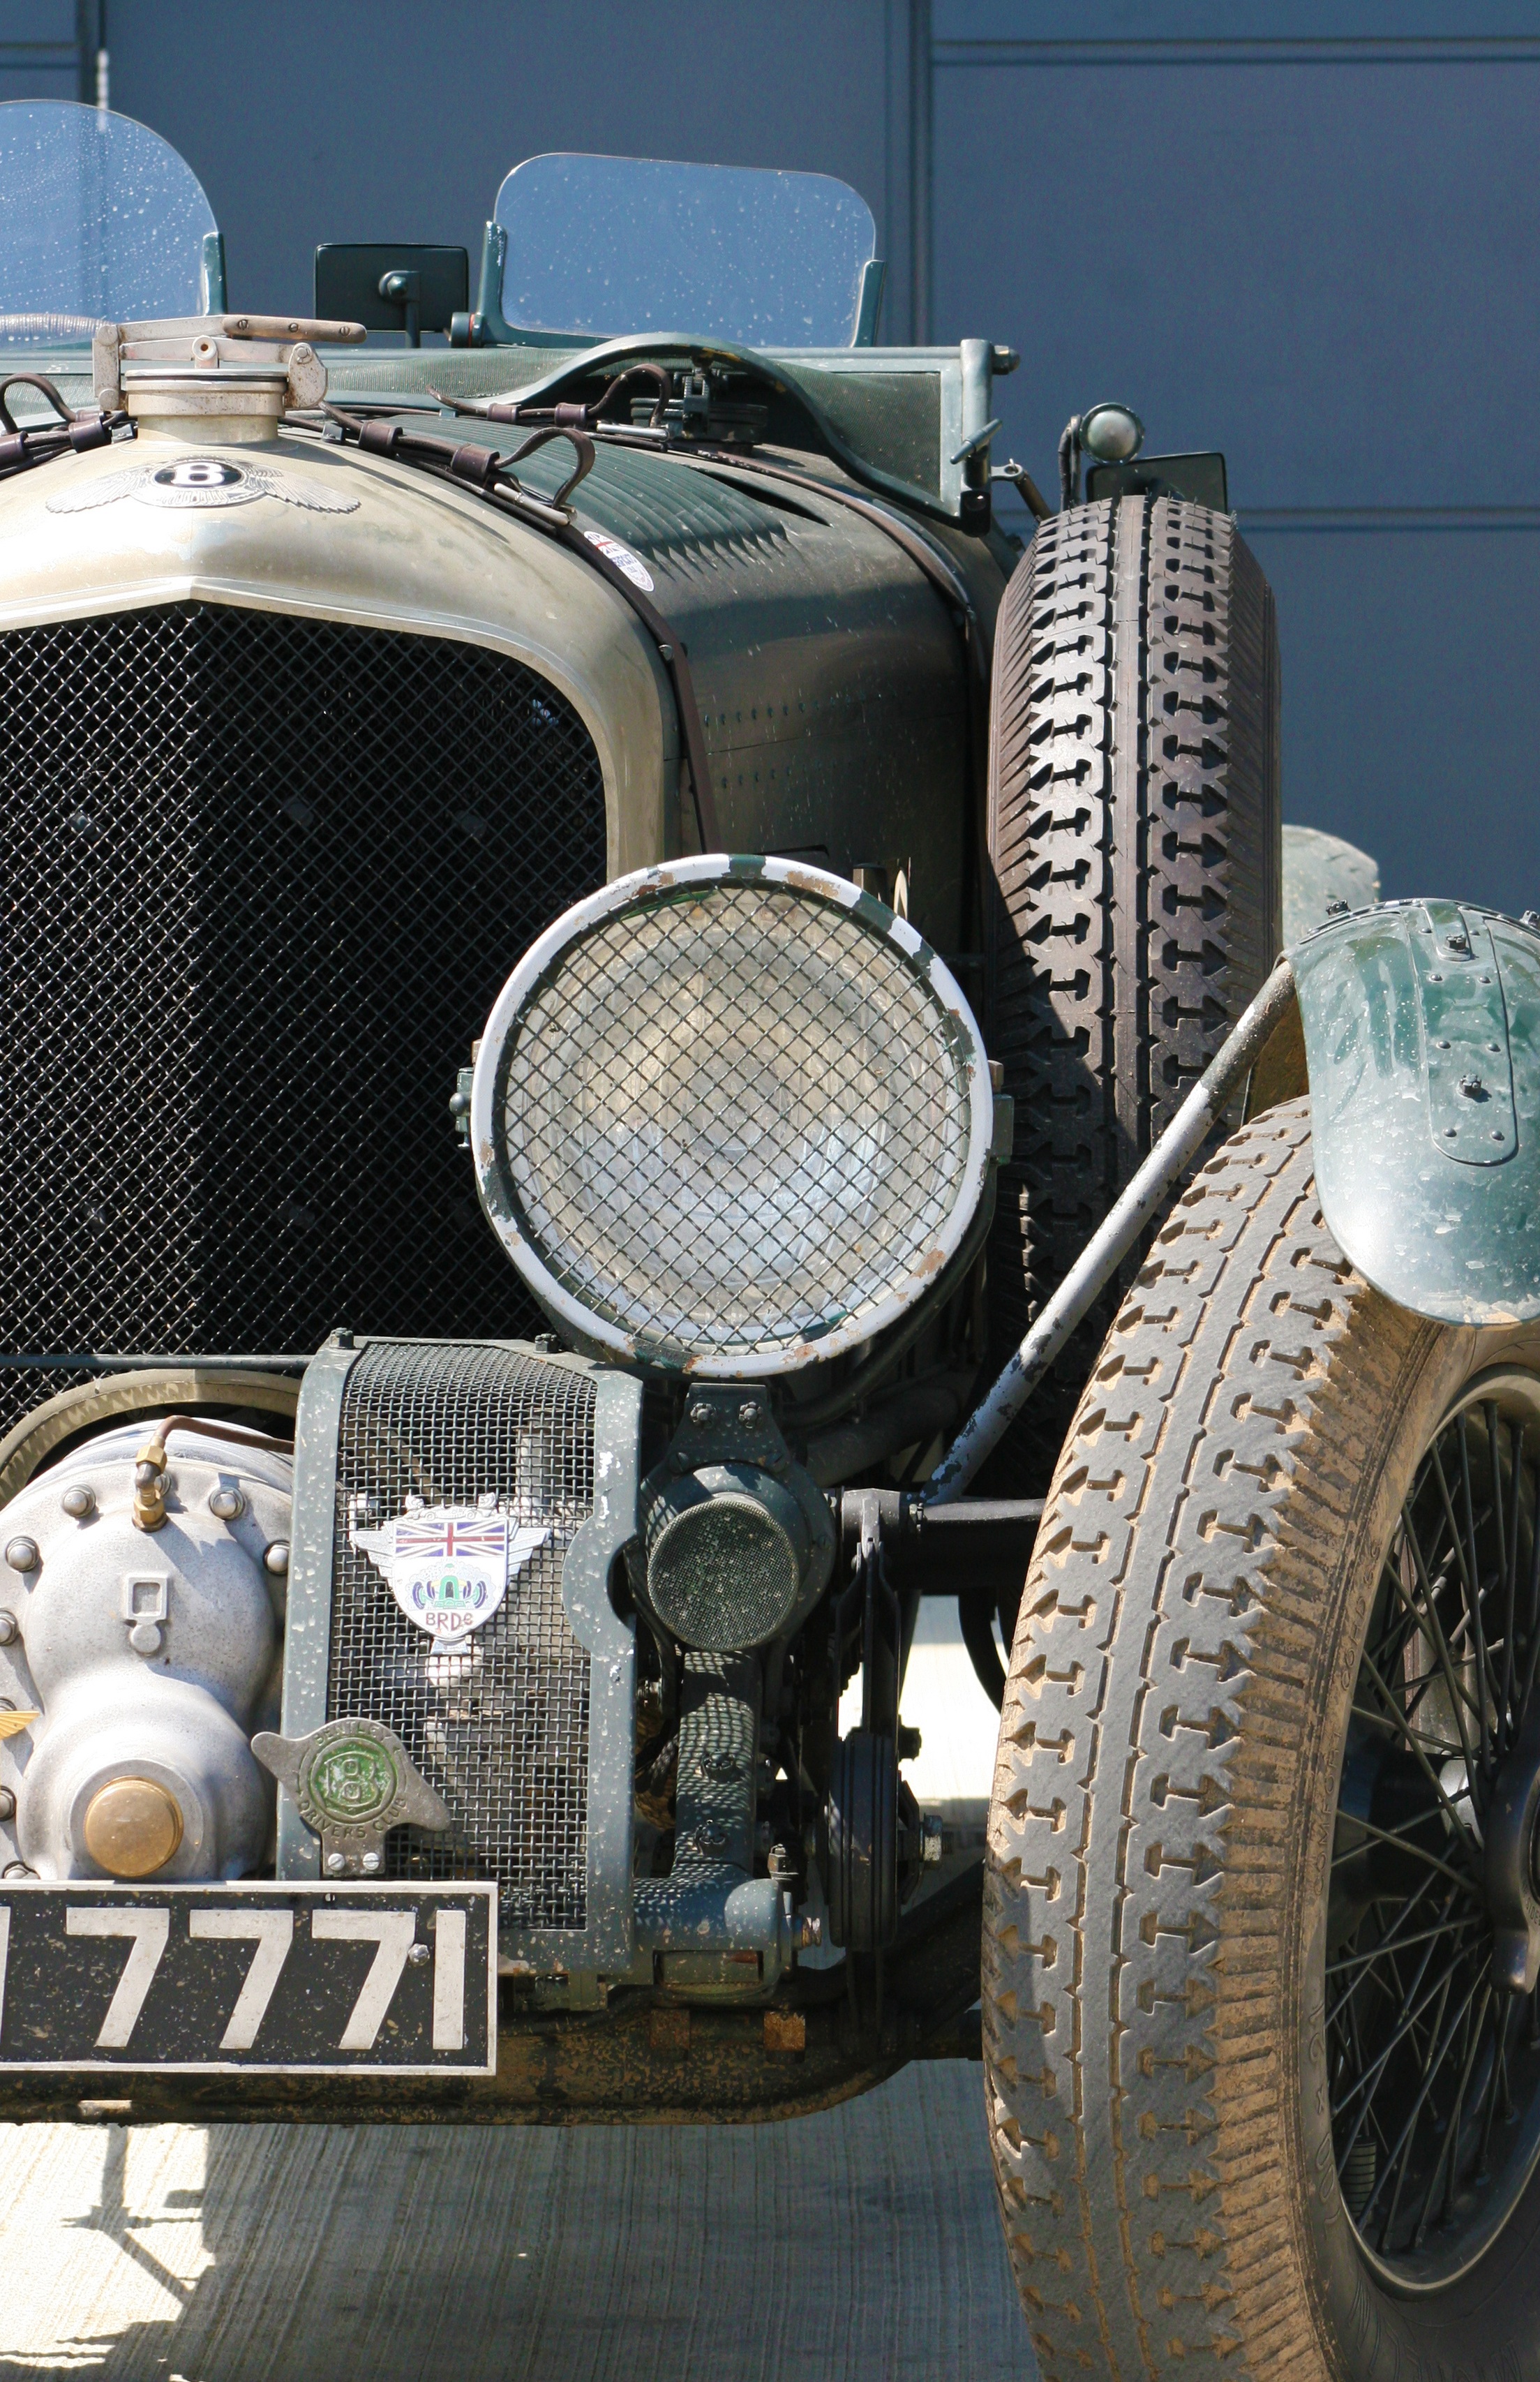
car, vintage, wheel, automobile, vehicle, drive, garage, headlight, historic, grille, sports car, motor vehicle, vintage car, headlamp, race car, race, power, mechanical, tires, engine, radiator, classic, bentley, tyres, supercharger, antique car, racing car, chassis, hot rod, axle, land vehicle, touring car, blower bentley, mud guards, running boards, spare tyre, aero screens, horse power carriage, automobile make, automotive design, aircraft engine